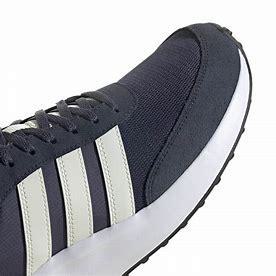
Brand: Adidas
Model: Run 70S